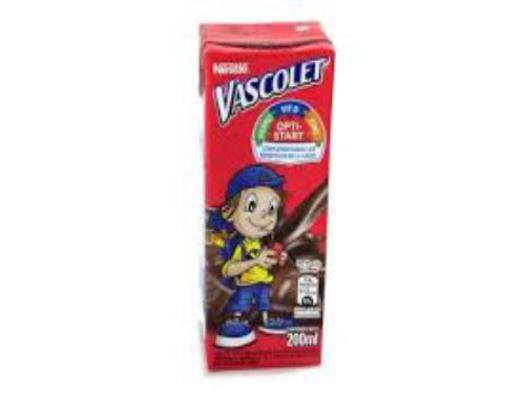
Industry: Food